Diptendu Pramanick

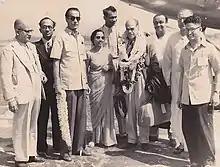
With Frank Capra in 1952, Diptendu Pramanick - 2nd from left

The Films Division of the Government of India sponsored and organised the First International Film Festival of India in 1952. BMPA played a pivotal role in organising the festival in Calcutta. Frank Capra, the famous American director flew in and was overwhelmed by the reception he got at Calcutta after visiting Bombay and Delhi. In his autobiography he wrote